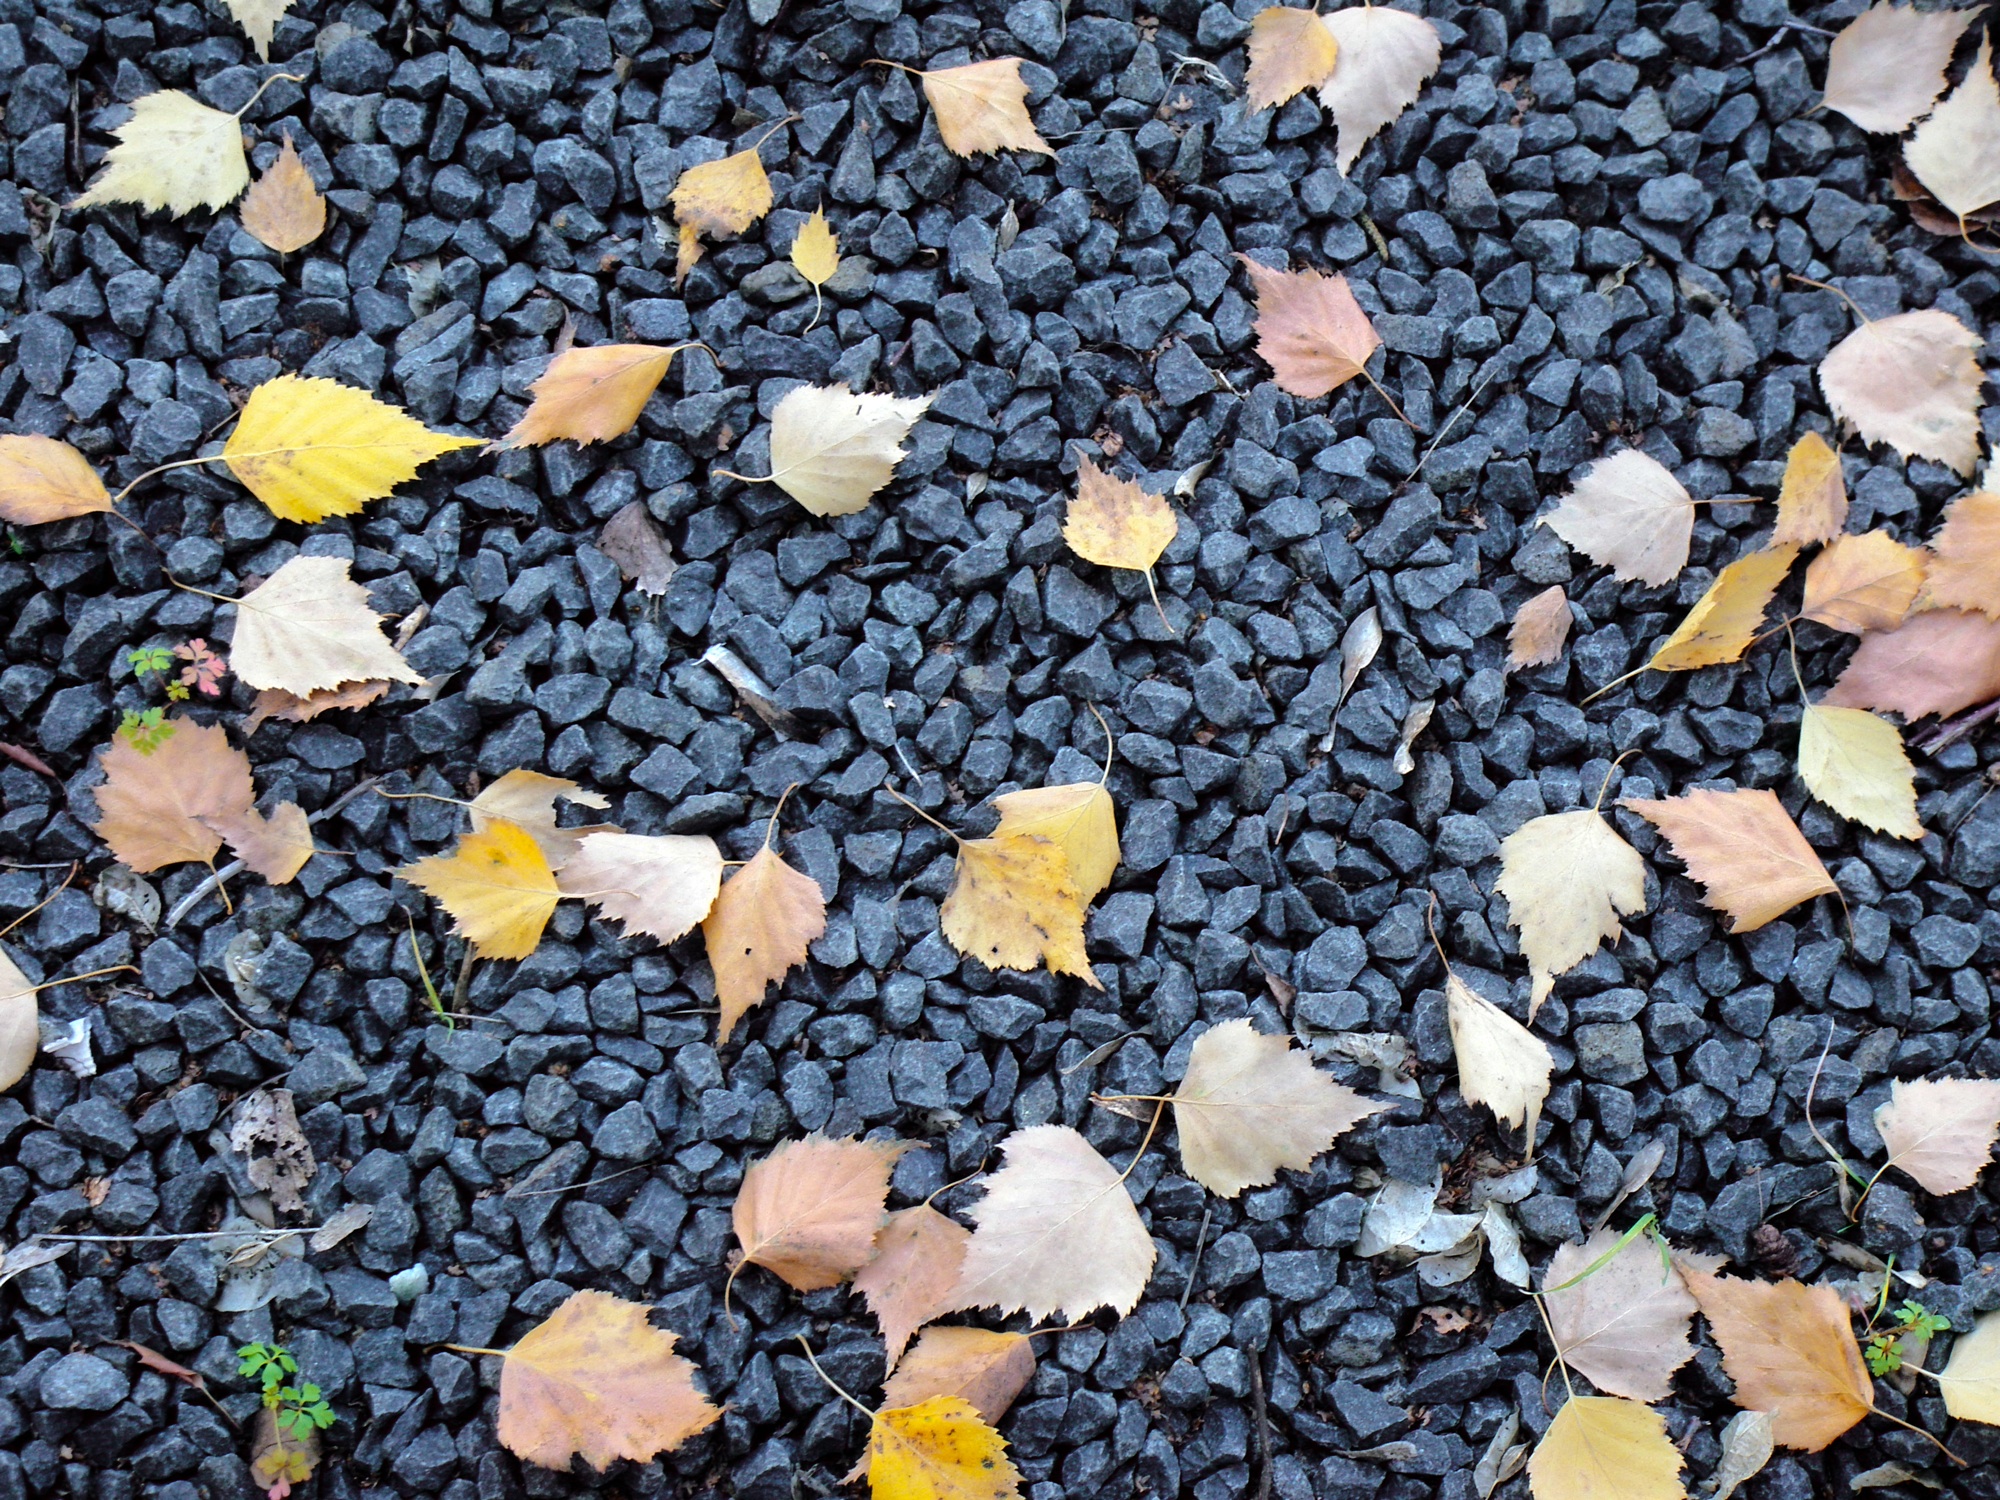
rock, leaf, flower, asphalt, produce, pebble, soil, material, gravel